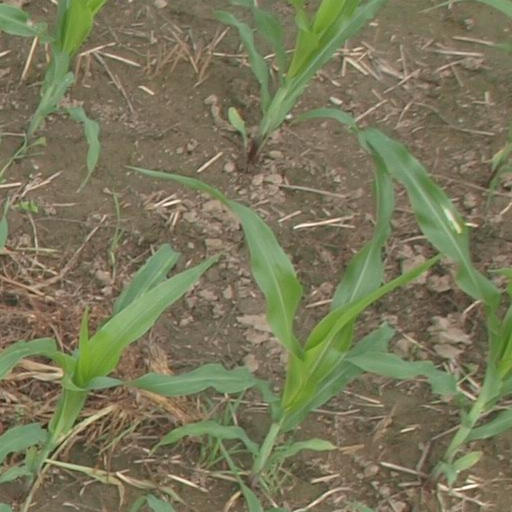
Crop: maize; corn